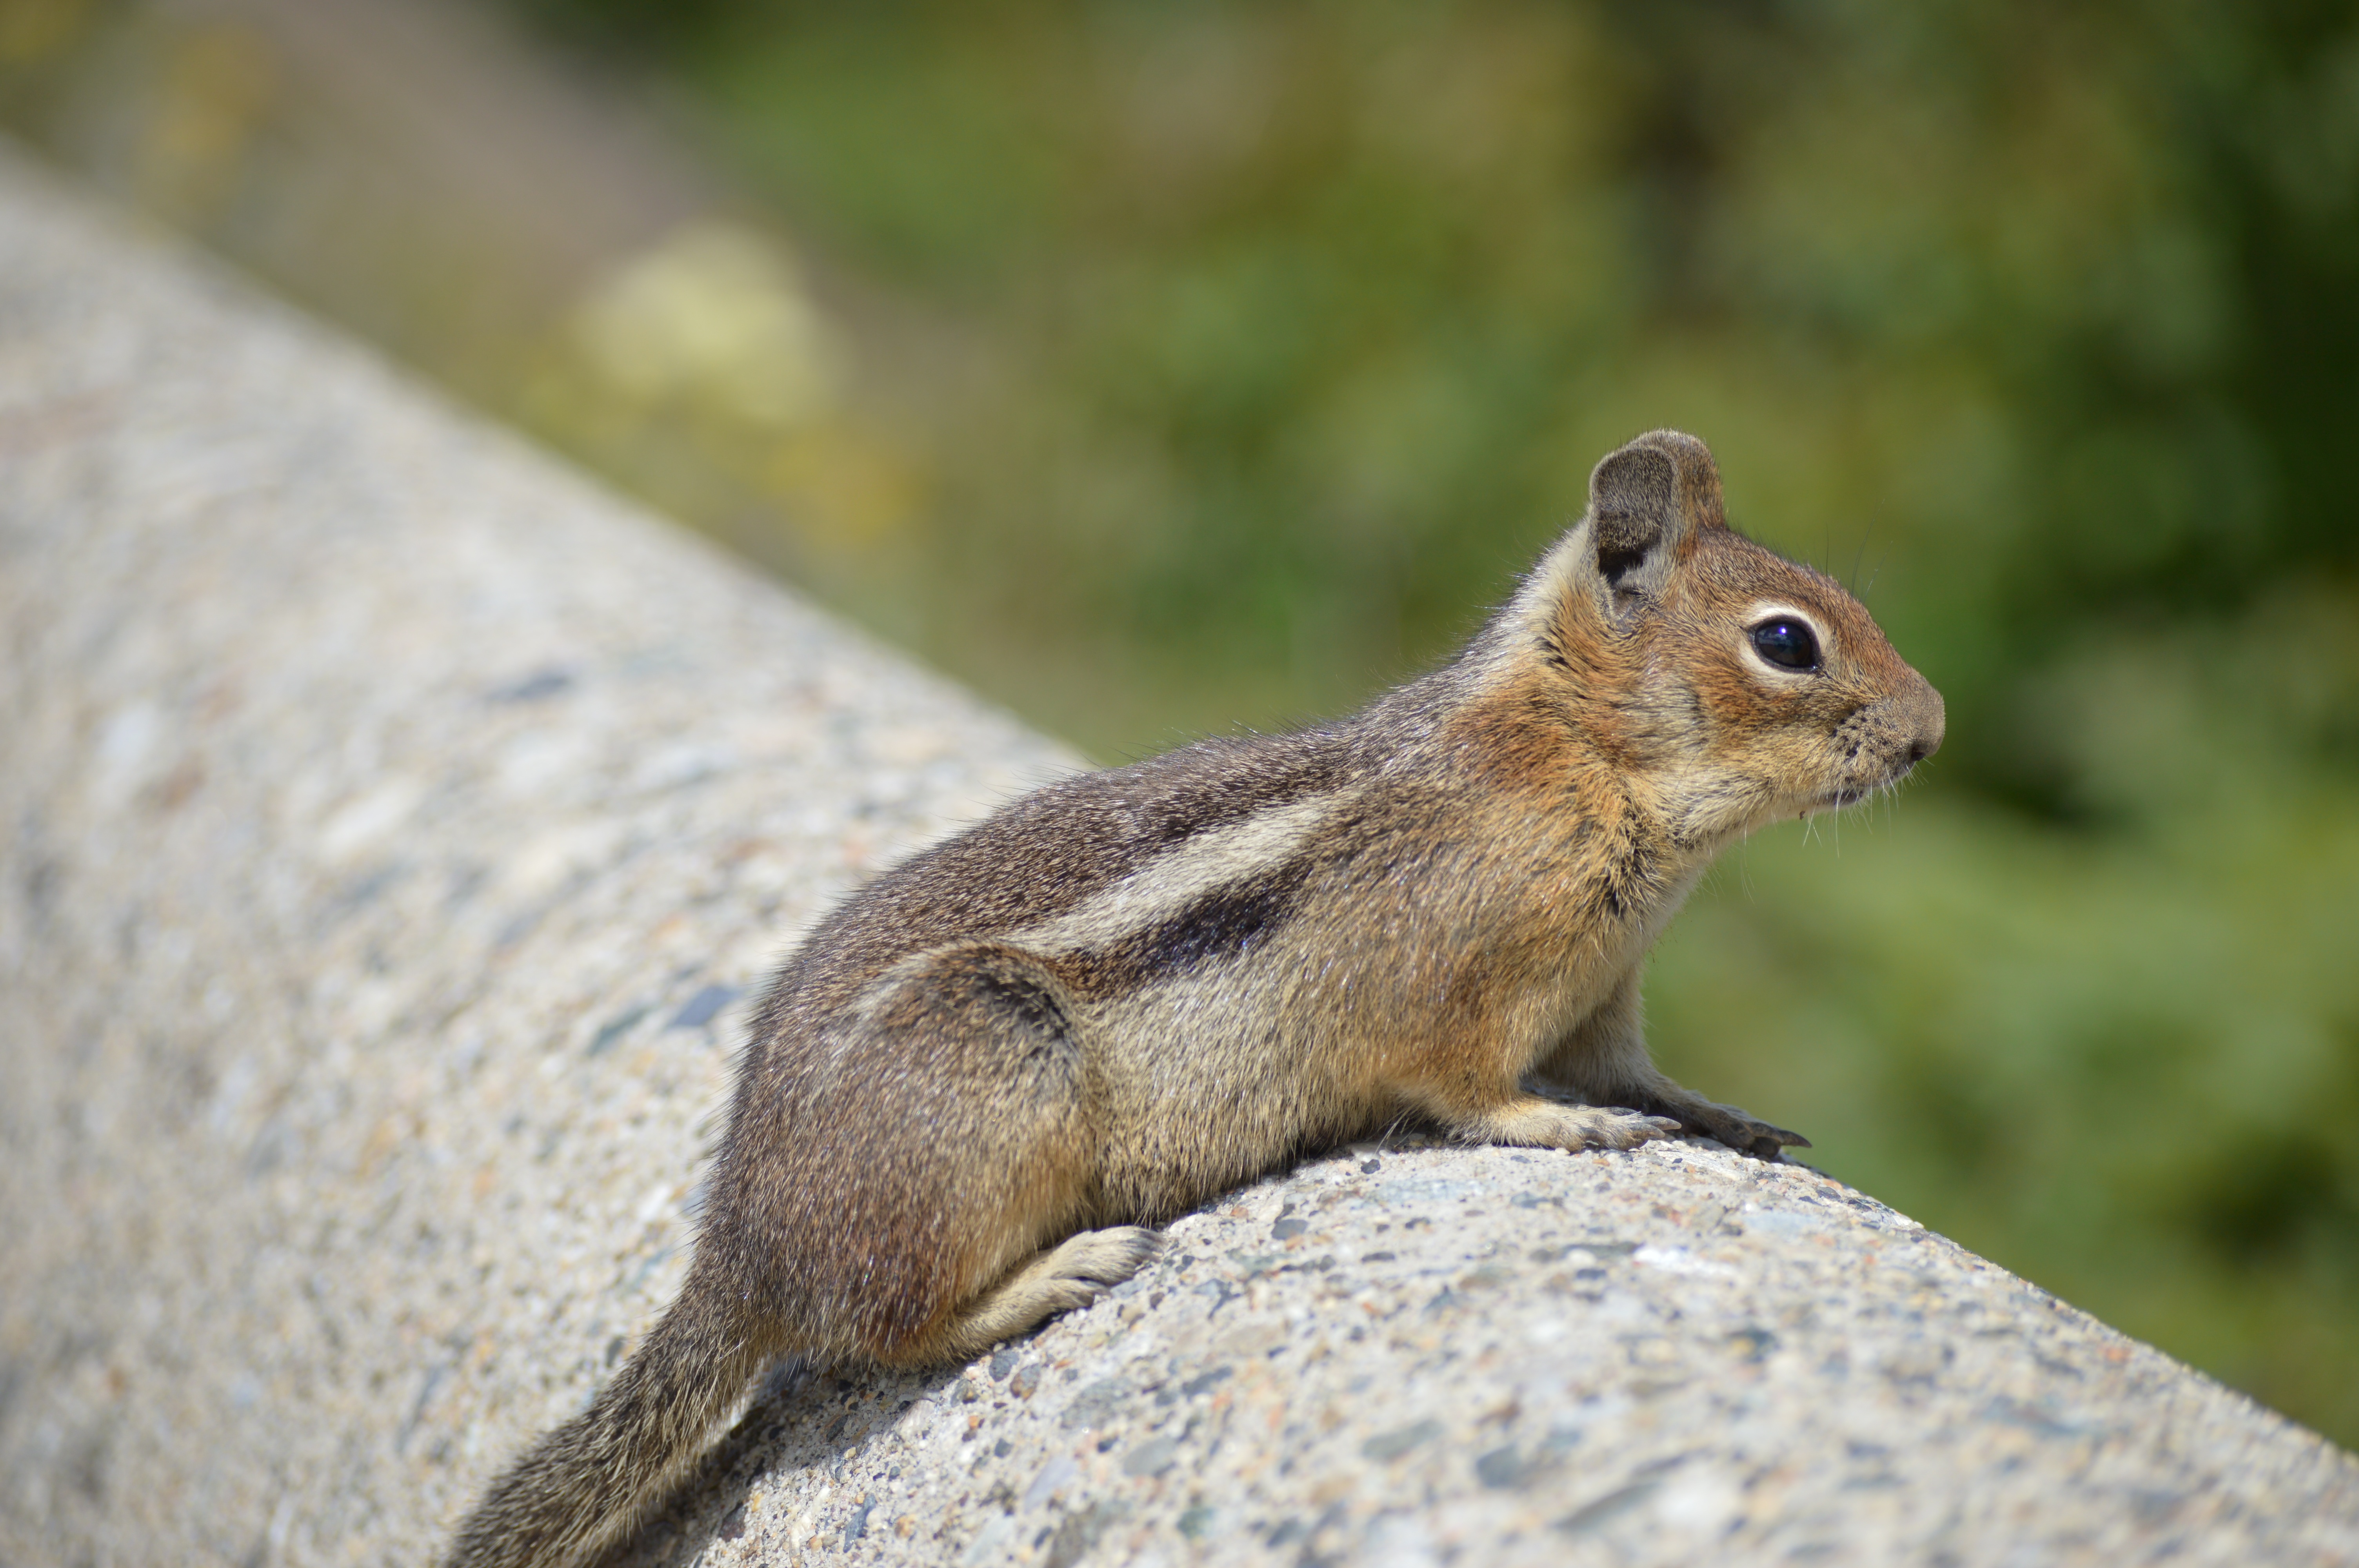
nature, wildlife, mammal, squirrel, rodent, fauna, whiskers, vertebrate, chipmunk, prairie dog, fox squirrel